Fire marshal

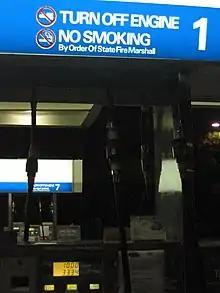
A "no smoking" sign at a gas station by order of the state fire marshal. The fire marshal is often charged with enforcing fire-related laws.

A fire marshal, in the United States and Canada, is often a member of a state, provincial or territorial government, but may be part of a building department or a separate department altogether. Fire marshals' duties vary but usually include fire code enforcement or investigating fires for origin and cause. Fire marshals may be sworn law enforcement officers and are often experienced firefighters. In larger cities with substantially developed fire departments the local fire departments are sometimes delegated some of the duties of the fire marshal.